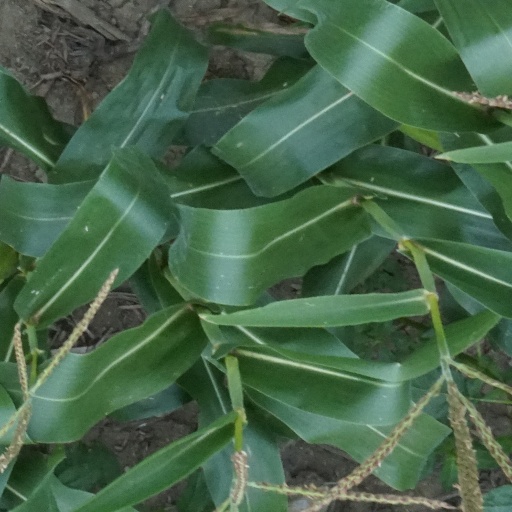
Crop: maize; corn